Béla Kun

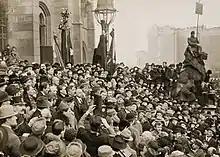
Sándor Garbai and Béla Kun, leaders of the Hungarian Soviet Republic, 1919

In Hungary, the resources of a shattered government were further strained by refugees from lands lost to the Allies during the war, and which were due to be lost permanently under the Treaty of Trianon. Rampant inflation, housing shortages, mass unemployment, food shortages and coal shortages further weakened the economy and stimulated widespread protests. In October 1918, the Aster Revolution saw the inauguration the Hungarian People's Republic, under an unstable coalition government of Socialists and other radicals. Led by Béla Kun, the inner circle of the freshly established party returned to Budapest from Moscow on 16 November 1918. On 24 November they created the Party of Communists from Hungary (Hungarian: Kommunisták Magyarországi Pártja).